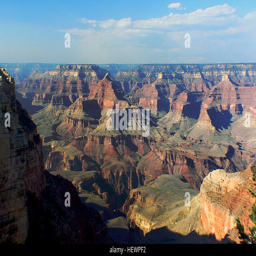
is a steep - sided canyon carved by river in the state